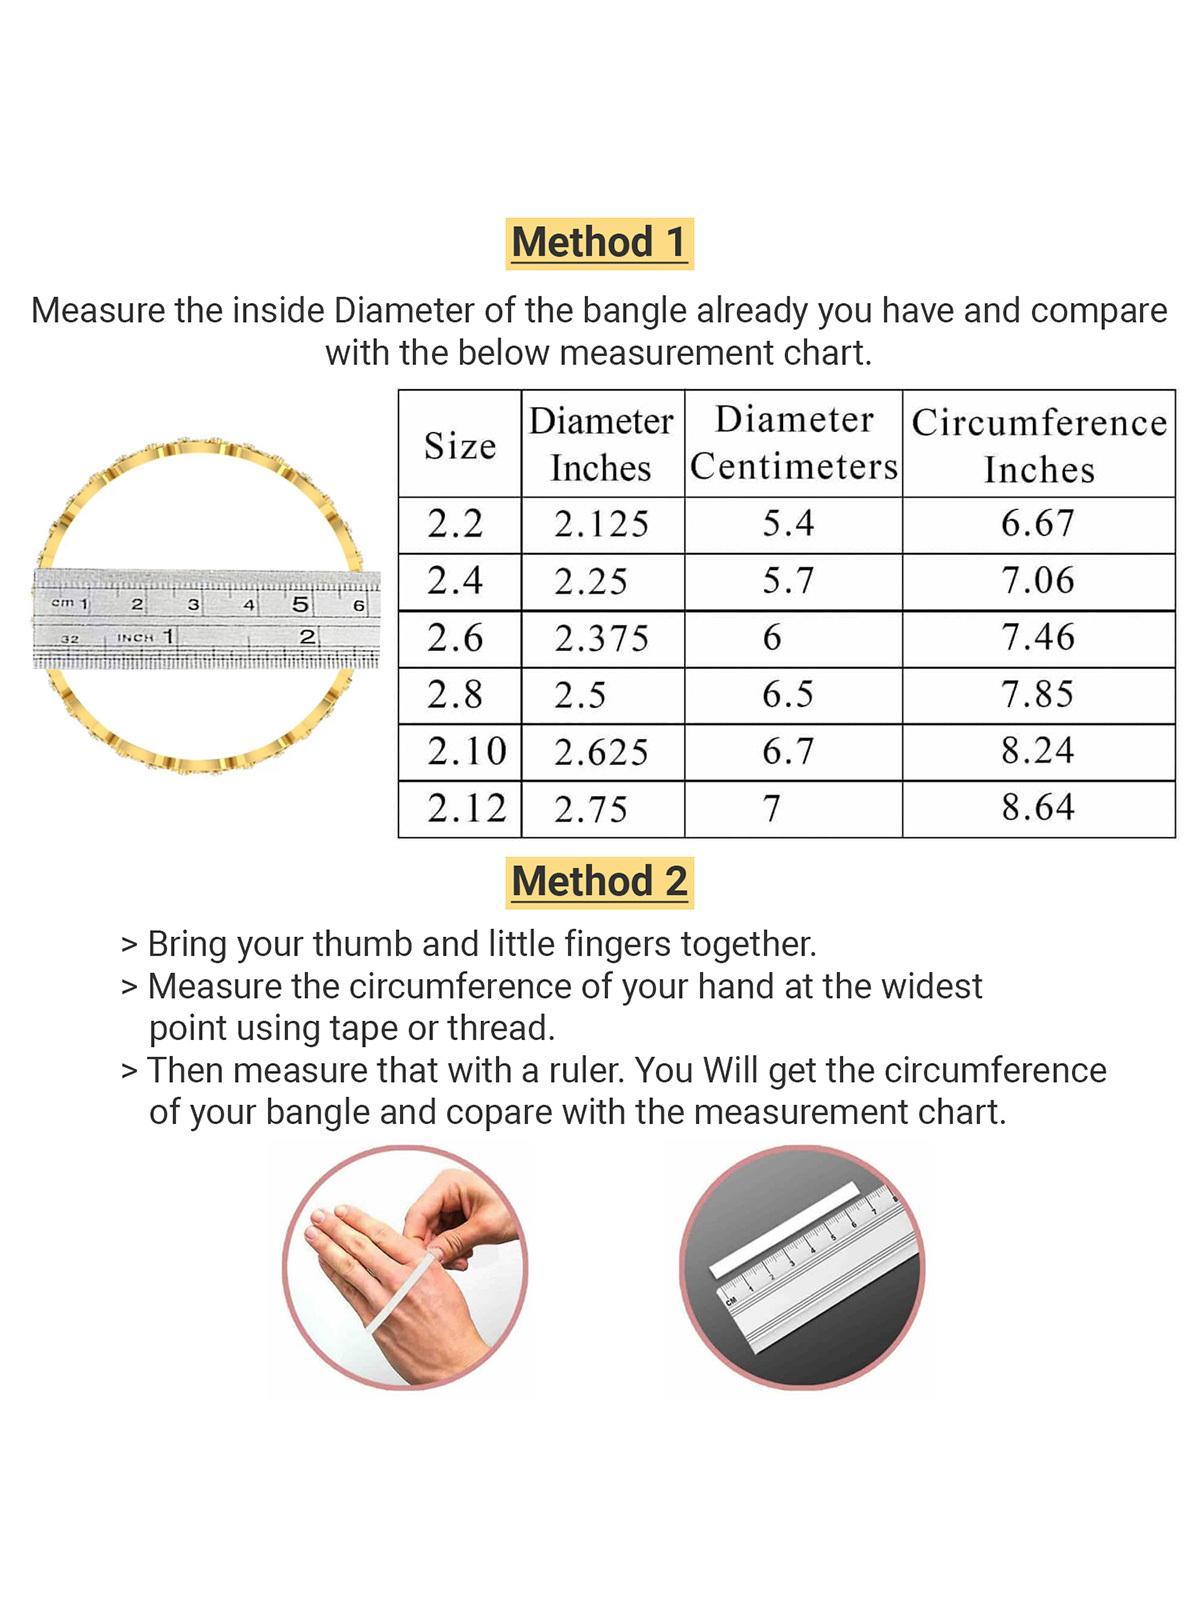
Sukkhi Traditional Wear Gold Plated Red And Green Color Bracelet Bangle Set Jewellery for Women & Girls|Set of 2 Latest Design|Birthday Anniversary Gift for Women|B105918_2.6
Type: Bracelets & Bangles
Brand: Sukkhi
Price: Rs. 305
 Celebrate tradition with the Sukkhi Traditional Wear Gold Plated Bracelet Bangle Set for Women & Girls. This set of two showcases the richness of red and green hues, featuring the latest design trends. The gold-plated finish adds an opulent touch to any ensemble. Sized at 2.4, 2.6 and 2.8, these bracelets make for a perfect birthday or anniversary gift, honoring cultural elegance and timeless beauty for the special women in your life with a set that's both traditional and versatile.Disclaimer:There may be slight variation in shade and colour due to photographic effects and monitor settings
Included: 2 Bangles